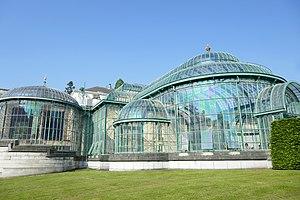
Serres royales de Laeken (Belgique), 2018.
Cette page reprend une partie des bâtiments remarquables se trouvant sur le trajet de la ligne 3 du tramway de Bruxelles.